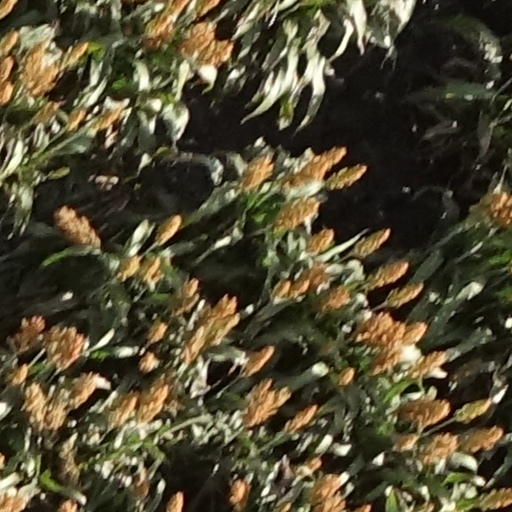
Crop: sorghum